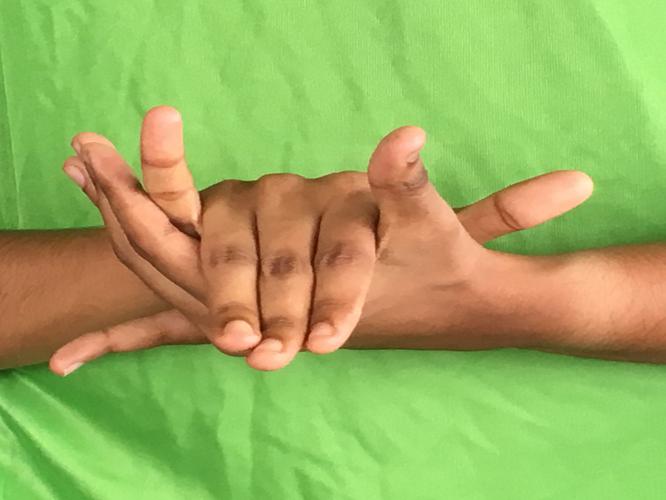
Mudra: Kurma
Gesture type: double_hand